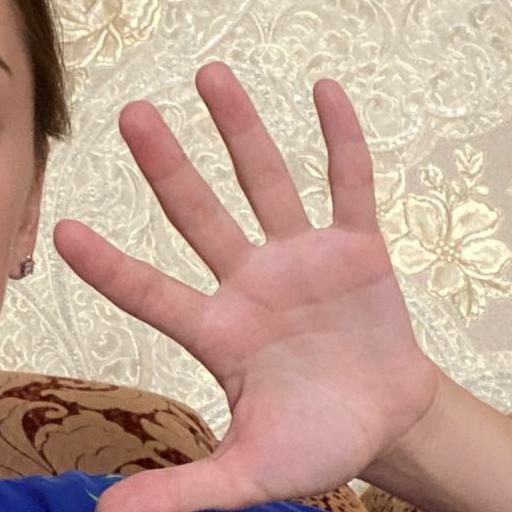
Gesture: palm